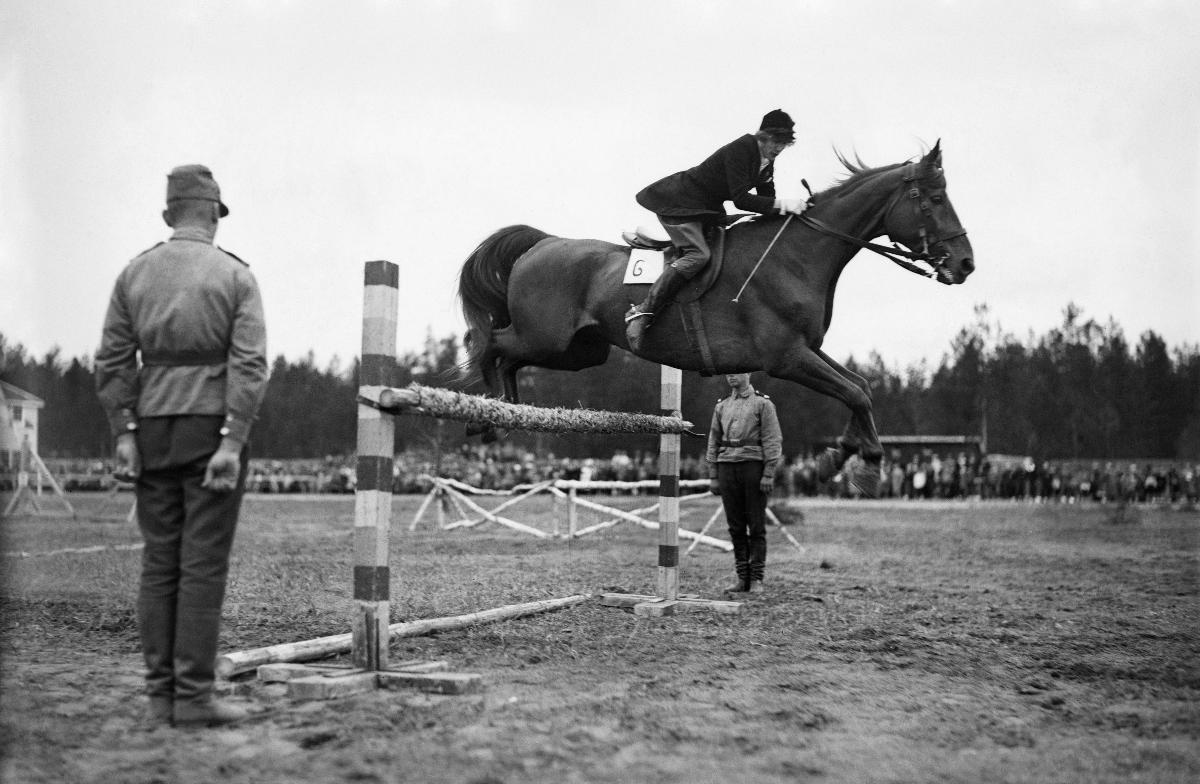
Ratsastusjuhlat Tuusulassa
Ryttarfesten i Tusby; Riding festivity i Tuusula
sisällön kuvaus: Ratsastusjuhlat Tuusulassa 21.5.1932. Esteratsastus. content description: Riding festivity in Tuusula 21.5.1932. Show jumping. innehållsbeskrivning: Ryttarfest i Tusby 21.5.1932. Banhoppning.
Kuvaaja: Sundström, Hugo, kuvaaja
Vuosi: 1932
Paikka: Suomi, Uusimaa, Tuusula
Aiheet: ratsastus; kilpailut; hevonen; yleisö; esteet; HBL; horse riding; competitions; horse; sports; riding; competition; contest; riders; horses; audience; barriers; ridning; tävlingar; häst; sport; idrott; ridtävlingar; hästar; ryttare; åskådare; hinderritt; hinder; publik